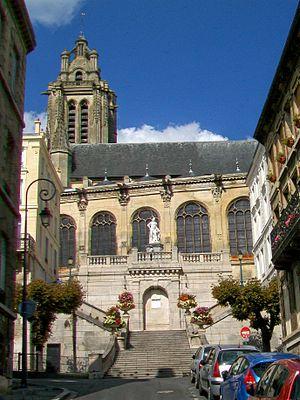
La cathédrale Saint-Maclou, depuis la rue Thiers au sud.